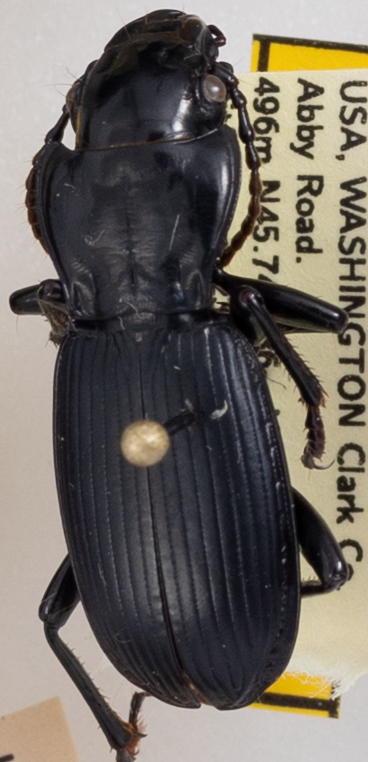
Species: Pterostichus lama
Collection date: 2019-07-23
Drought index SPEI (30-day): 0.51
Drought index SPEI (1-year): -2.09
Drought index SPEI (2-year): -2.09